German Emigration Center

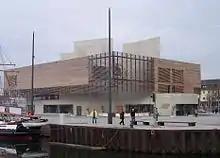
German Emigration Center

The German Emigration Center is a museum located in Bremerhaven, Germany dedicated to the history of German emigration, especially to the United States. It is Europe's largest theme museum about emigration. Visitors can experience the emigration process through interactive exhibits. The museum also provides access to databases of immigration records.